The Alchemy Index Vols. I & II

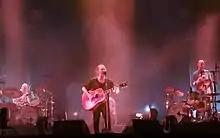
The "Water" volume drew multiple comparisons to "Kid A" (2000)-era Radiohead.

"Vol. II: Water" consists of ambient electronic and trip hop music, interspersed with metaphors for the ocean. Water imagery, and the music that would lay the foundation for this disc, was previously employed in a few songs from "Vheissu", namely "Between the End and Where We Lie", "Atlantic" and "Red Sky". It drew comparison to "Kid A" (2000)-era Radiohead, Coldplay (Kensrue was equally compared to their frontman Chris Martin), and Dredg, channelling the influences of Sigur Rós, Team Sleep and Pop Will Eat Itself member Clint Mansell. It featured harmonies in the vein of the Beach Boys, programmed beats, synthesizers, piano, and Kensrue's vocals being washed in echo and reverb. "Digital Sea" bordered on electronica, and was reminiscent of Team Sleep. "Open Water" starts with a reverb-enhanced organ, before shifting into Coldplay-like alternative rock. The R&B-indebted "Lost Continent" featured piano in the vein of Radiohead and sees Kensrue show off his vocal range. Its orchestral score recalled the aforementioned "Atlantic", and "Unintended" by Muse.